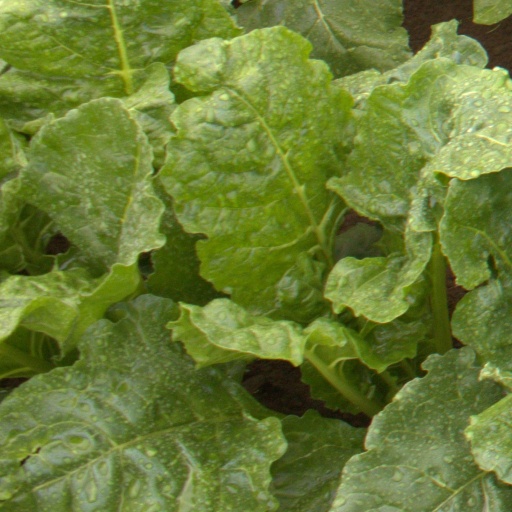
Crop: sugar beet